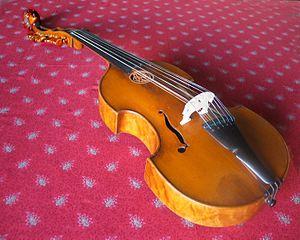
Viole d'amour vers 1770, Joseph-Nicolas Leclerc au quinze-vingts Paris. Marque de feu: Leclerc 15-20 Paris
La viole d’amour fait partie de la famille des instruments à cordes frottées.